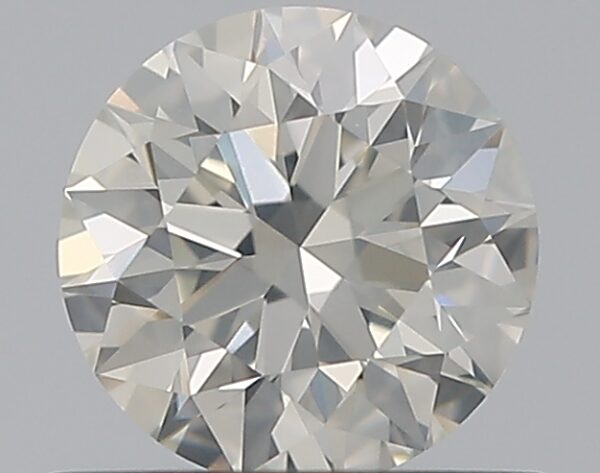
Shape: round
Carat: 0.52
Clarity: SI2
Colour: J
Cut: EX
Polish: EX
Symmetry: EX
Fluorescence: F
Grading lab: GIA
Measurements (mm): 5.15 x 5.16 x 3.23